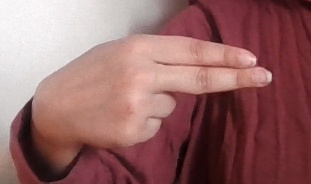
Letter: ain